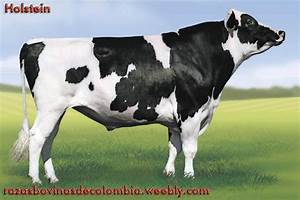
Label: mucca